Parenting

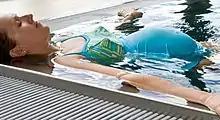
Pregnant women and their unborn children benefit from moderate exercise, sufficient sleep, and high-quality nutrition.

It is common for parents in many Indigenous American communities to use different parenting tools such as storytelling —like myths— "Consejos" (Spanish for "advice"), educational teasing, nonverbal communication, and observational learning to teach their children important values and life lessons.